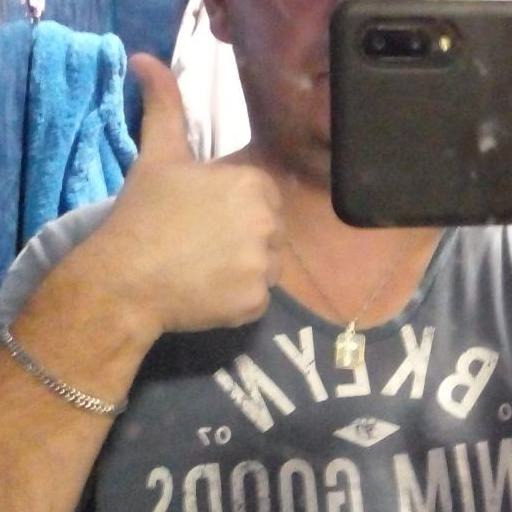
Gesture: like